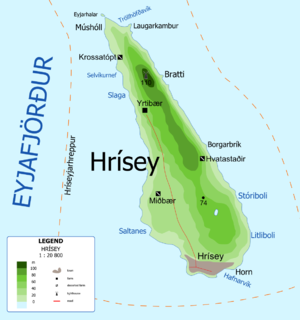
Hrísey
Hrísey
Hrísey er en ø yderst i Eyjafjörður, ca. 35 km nord for Akureyri i det nordlige Island. Øen har et areal på 7,67 km², er 7,5 km lang og 2,5 km bred. Den er dermed Islands tredjestørste ø efter Heimaey. Øen har været en selvstændig kommune, men blev 2004 en del af Akureyri kommune. I dag er der omkring 200 fastboende på øen, og fiskeri er fortsat øens vigtigste indtægtskilde. På øen befinder der sig også en karantænestation for kvæg, grise og andre husdyr.